Elisabeth Murdoch (businesswoman)

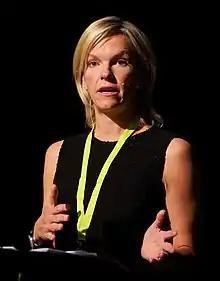
Murdoch in 2010

Elisabeth Murdoch (born 22 August 1968) is an Australian-born British and American media executive based in the United Kingdom. She was a non-executive chairperson of Shine Group, the UK-based TV programme production company she founded in 2001, until the company's parent 21st Century Fox merged its Shine Group division with Apollo Global Management's Endemol and Core Media production houses, to specialise in reality TV, in 2015. She is the daughter of the media tycoon Rupert Murdoch, and is widely believed to be the inspiration for the character Shiv Roy in the television series "Succession".